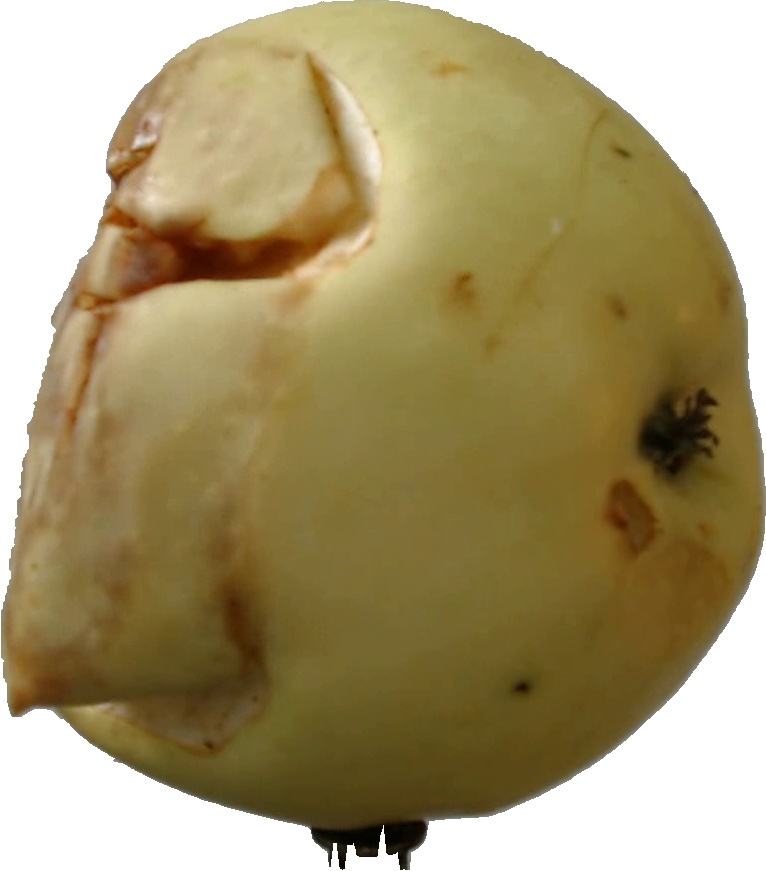
Label: apple_hit_1